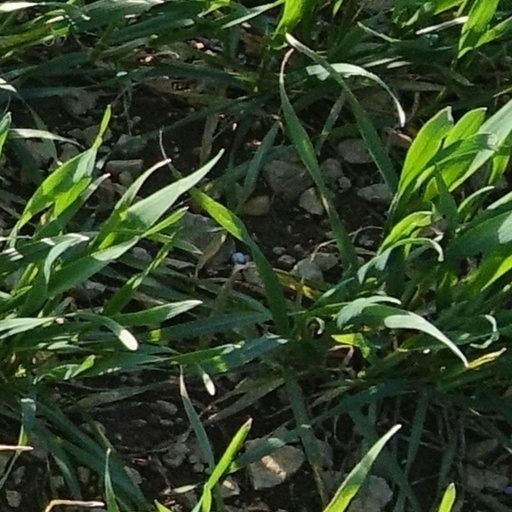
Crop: wheat